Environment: real
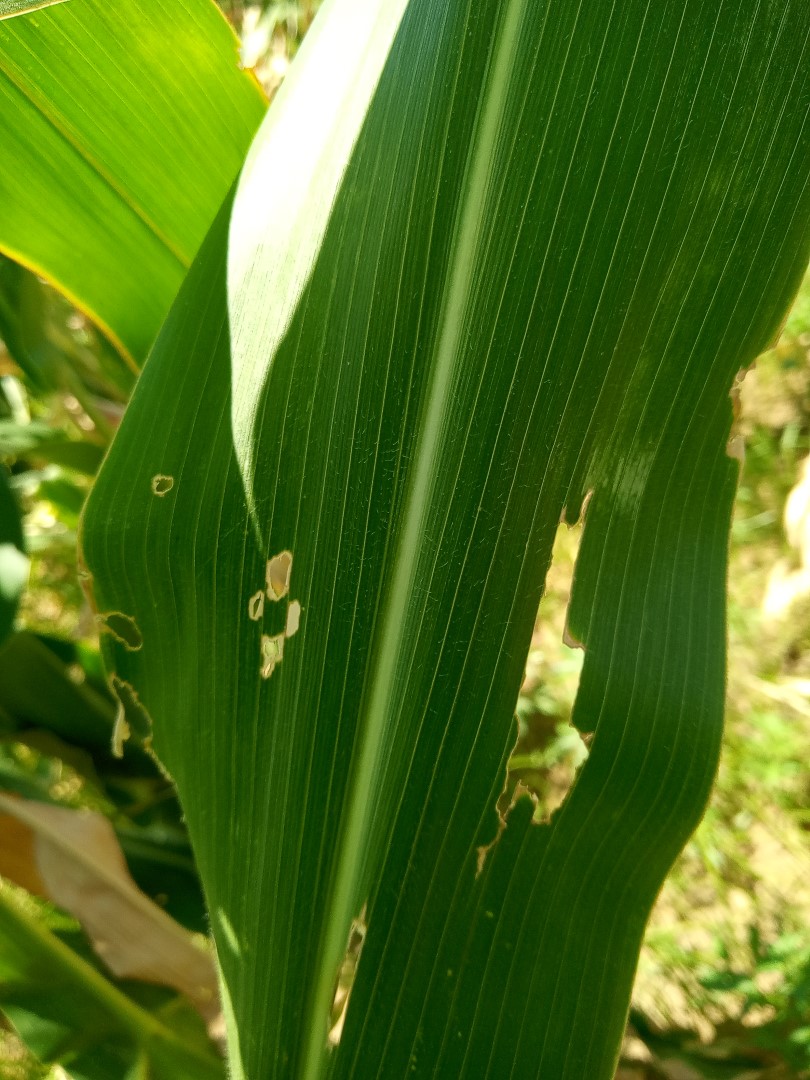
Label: fall_armyworm